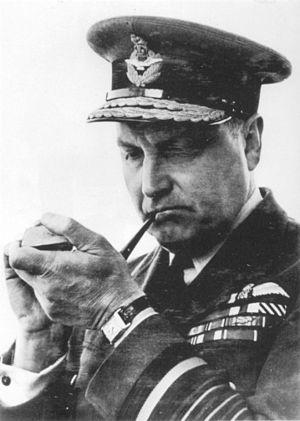
William Sholto Douglas, 1ᵉʳ baron Douglas of Kirtleside, né le 23 décembre 1893 à Headington et mort le 29 octobre 1969 à Northampton, est un militaire britannique.